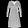
Label: Dress